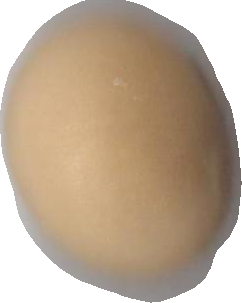
Variety: Grobogan